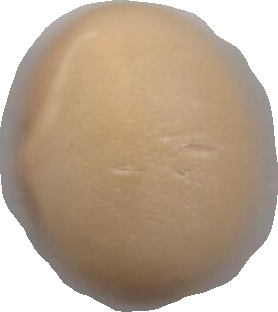
Variety: Dega